Sky Mission

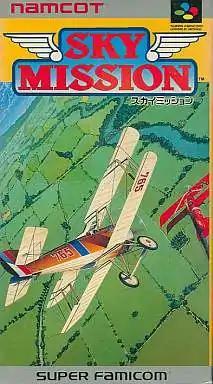
Japanese cover art

is a 1992 combat flight simulation video game developed by Malibu Interactive and published by Namco for the Super Nintendo Entertainment System. In North America, the game was rebranded as the sequel to the Commodore Amiga game "Wings", titled Wings 2: Aces High, while in Europe it was renamed to Blazing Skies. As the leader of a British plane squadron during World War I, the player is tasked with destroying enemy planes under the command of German emperor Kaiser Wilhelm II in France. Gameplay involves gunning down enemies and performing bombing runs on enemy bases. The game was produced by Ken Lobb, best known as the co-creator of the "Killer Instinct" fighting game series, with music composed by musician George Sanger. "Sky Mission" was met with a mixed reaction from critics — although it was disliked for its short length and lacking gameplay, it was praised for its realistic visuals, soundtrack and sense of thrill.